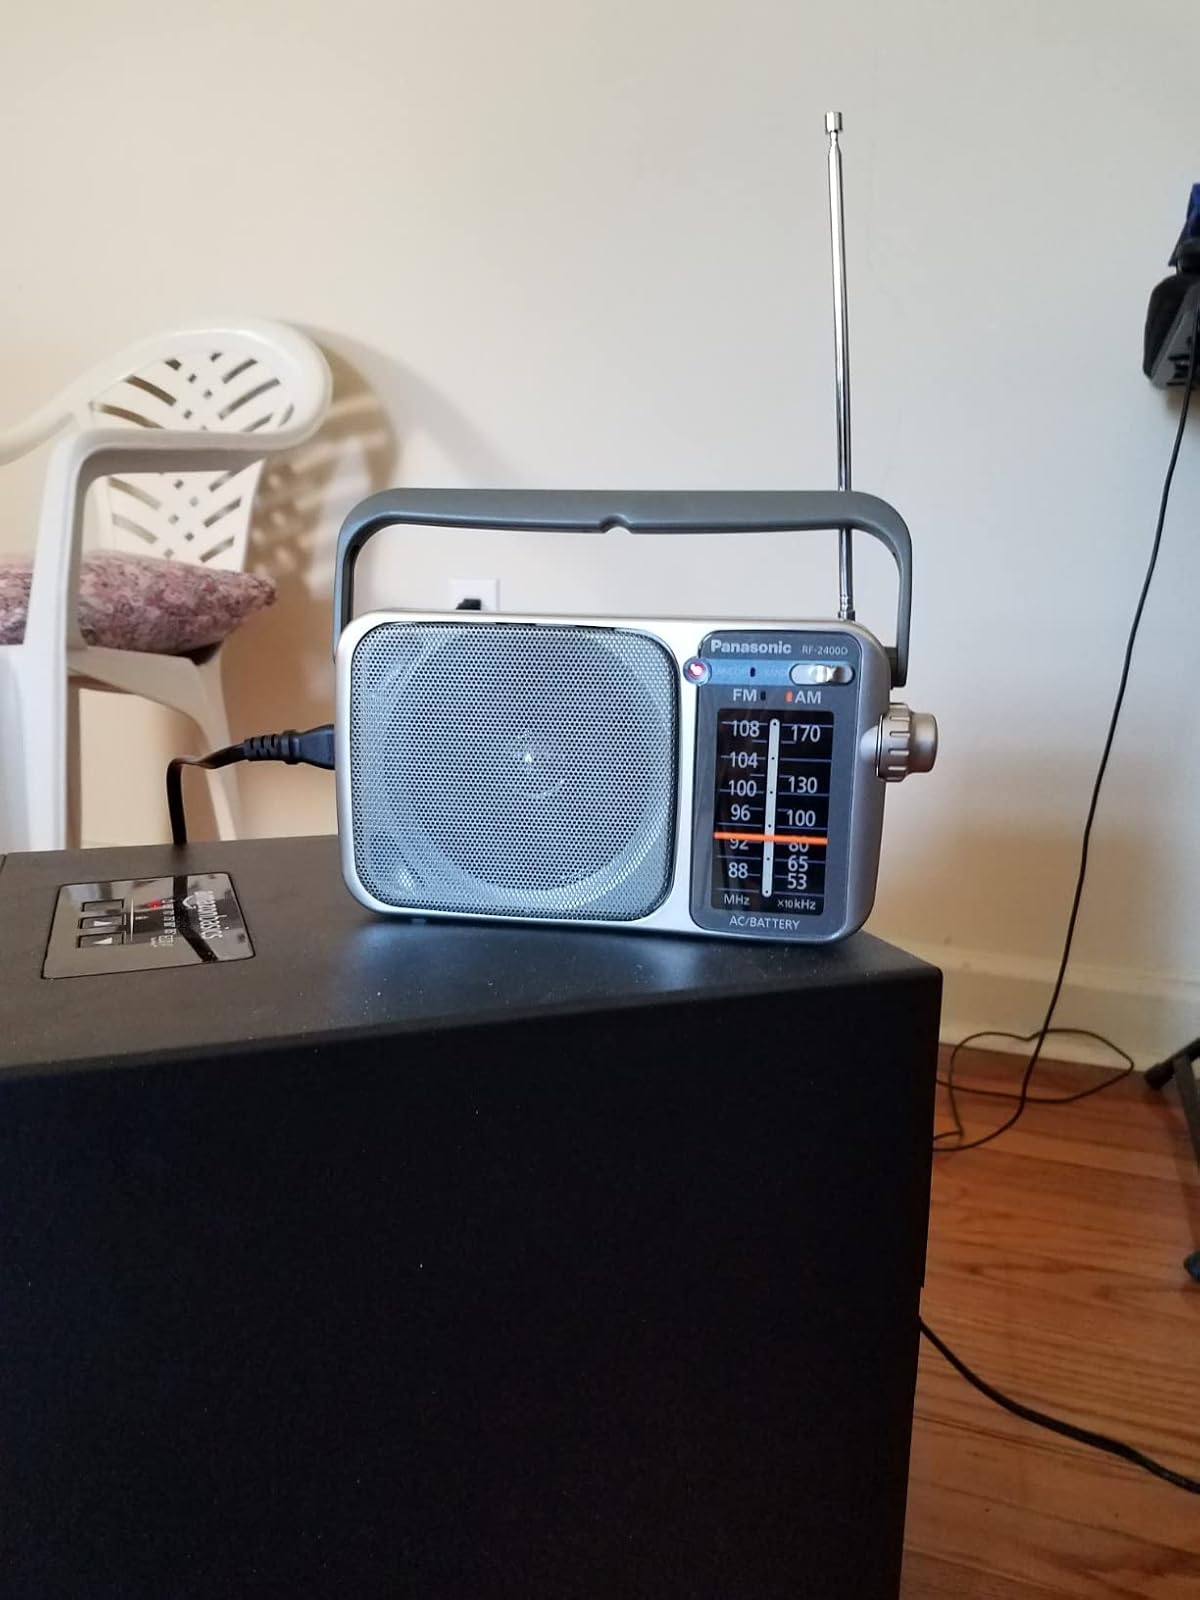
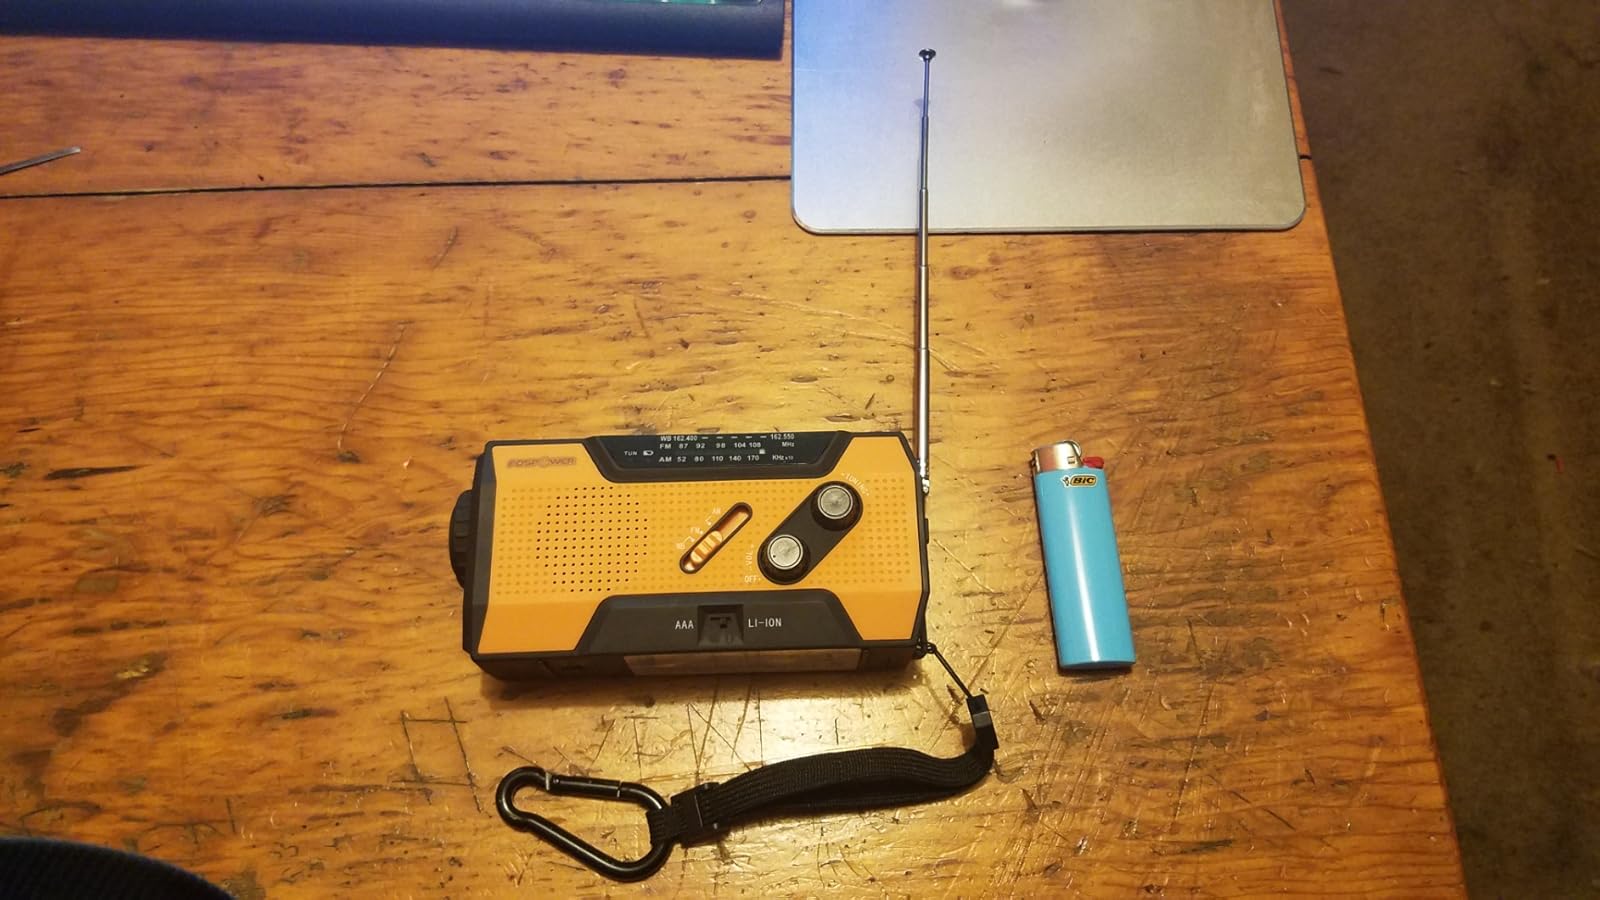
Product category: radio
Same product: no